Persian onager

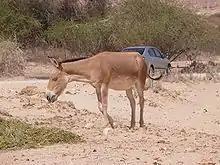
A Persian onager in the Yotvata Hai-Bar Nature Reserve, Israel

Asiatic wild asses are legally highly protected; hunting them is forbidden. The European Endangered Species Programme reserved for European Association of Zoos and Aquaria is helping save the Persian onager from extinction, by breeding them in captivity and reintroducing them to their former ranges, including in new locations once inhabited by Syrian onagers in Saudi Arabia, Israel, and Ukraine.